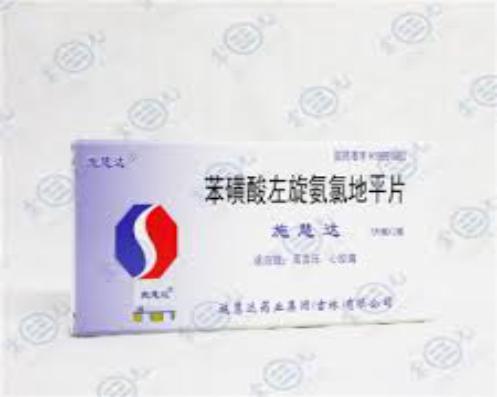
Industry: Medical